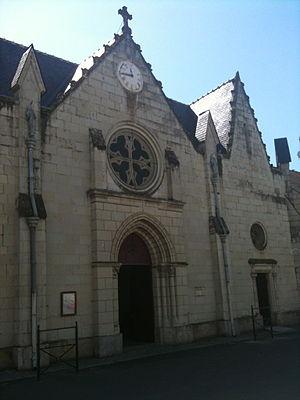
Facade de l'Eglise de Varennes-sur-Loire
L'église Saint-Martin-de-Vertou est une église située à Varennes-sur-Loire, en France.
Varennes-sur-Loire est une commune française située dans le département de Maine-et-Loire, en région Pays de la Loire.